Uche Okpa-Iroha

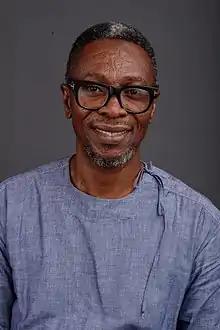
Uche Okpa-Iroha in 2019

Uche Okpa-Iroha (born in Enugu in 1972) is a Nigerian multidisciplinary artist who mainly adopts photography as his preferred medium of artistic expression.